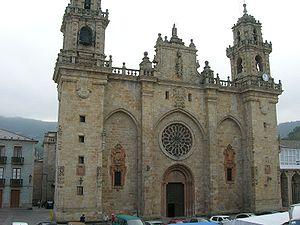
Les « chemins de Saint-Jacques-de-Compostelle : Camino francés et chemins du nord de l'Espagne » sont un ensemble de chemins de pélerinage et d'édifices inscrits au patrimoine mondial.
La cathédrale de l'Assomption est une cathédrale de la ville de Mondoñedo, dans la communauté autonome de Galice en Espagne. Elle partage le siège du diocèse de Mondoñedo-Ferrol avec la cathédrale de Ferrol.
Le diocèse de Mondoñedo-Ferrol est un diocèse de Église catholique romaine suffragant de l'Archidiocèse de Saint-Jacques-de-Compostelle. Le nom et les limites de Mondoñedo-Ferrol datent de 1959.